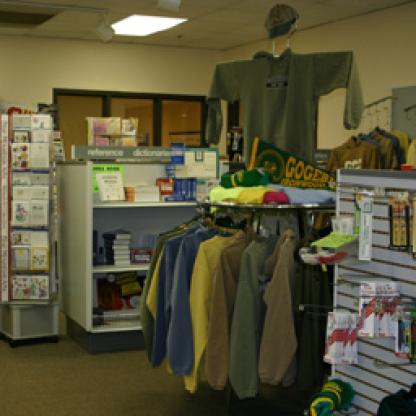
Scene: Indoor